Lew Wallace

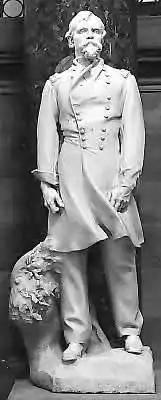
Wallace's statue in the U.S. Capitol

Wallace was a man of many interests and a lifelong adventure seeker, who remained a persistent, self-confident man of action. He was also impatient and highly sensitive to personal criticisms, especially those related to his command decisions at Shiloh. Despite Wallace's career in law and politics, combined with years of military and diplomatic service, he achieved his greatest fame as a novelist, most notably for his best-selling biblical tale, "Ben-Hur".